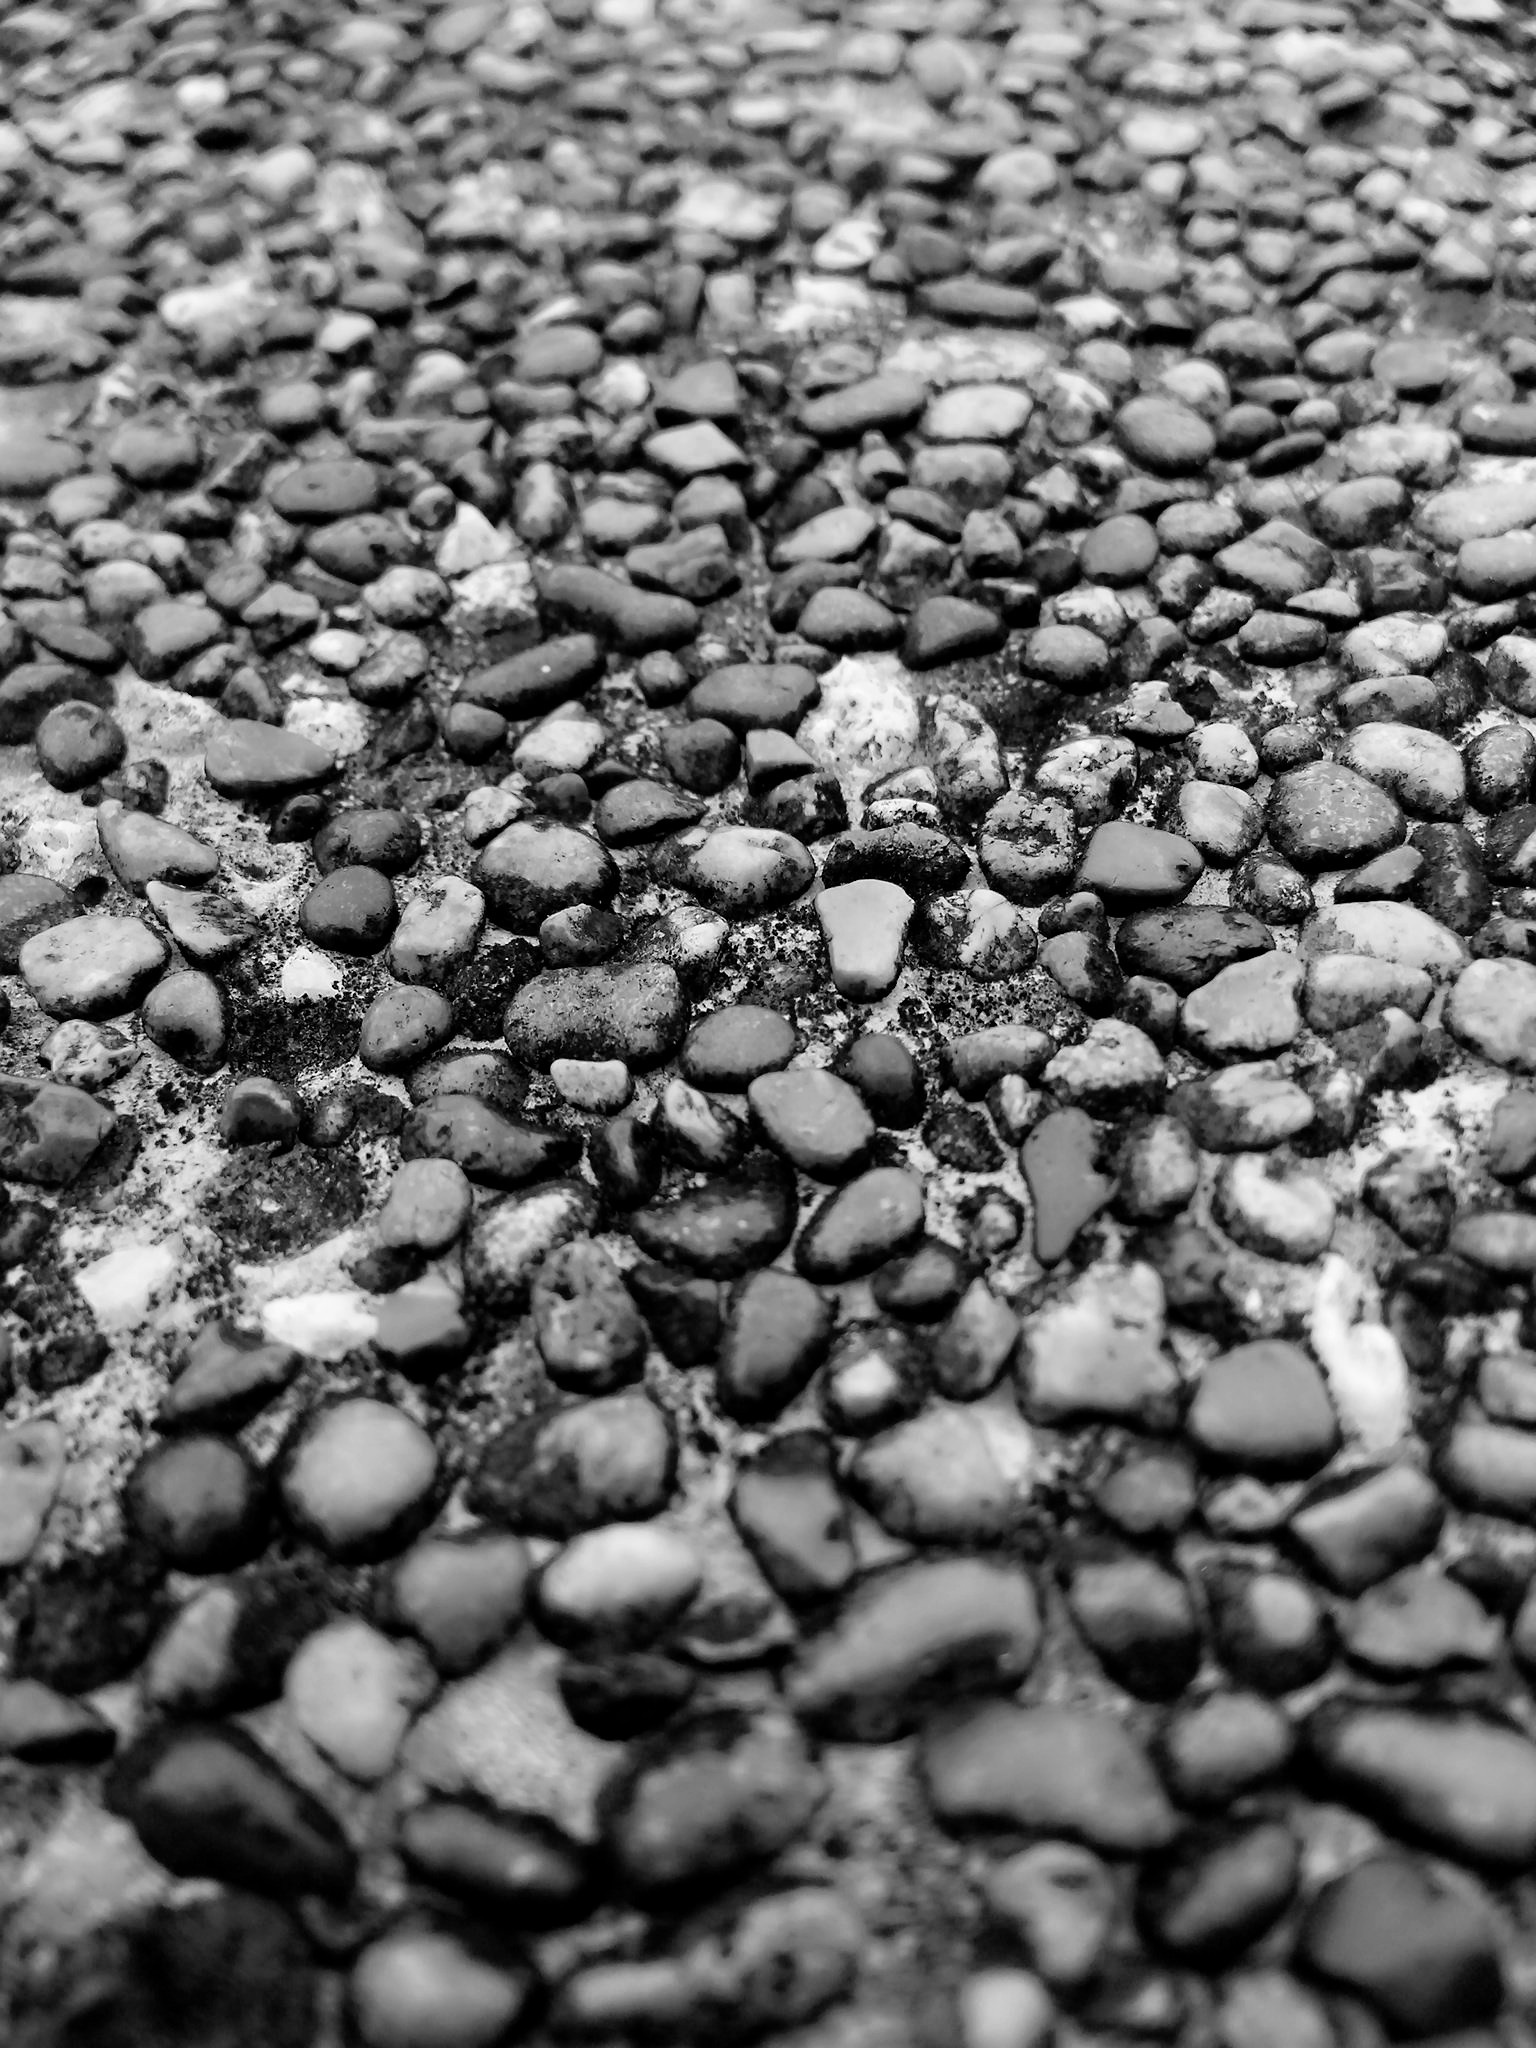
sand, rock, branch, black and white, wood, photography, texture, cobblestone, stone, asphalt, natural, pebble, soil, stack, black, monochrome, material, zen, close up, meditation, gravel, cement, simplicity, flooring, road surface, monochrome photography